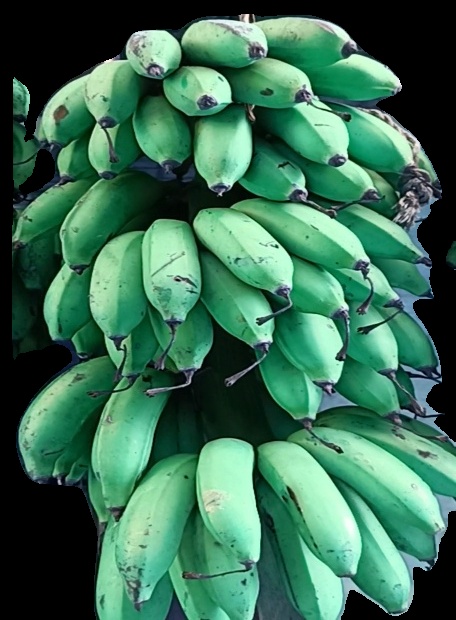
Variety: rasbale
Grade: grade2